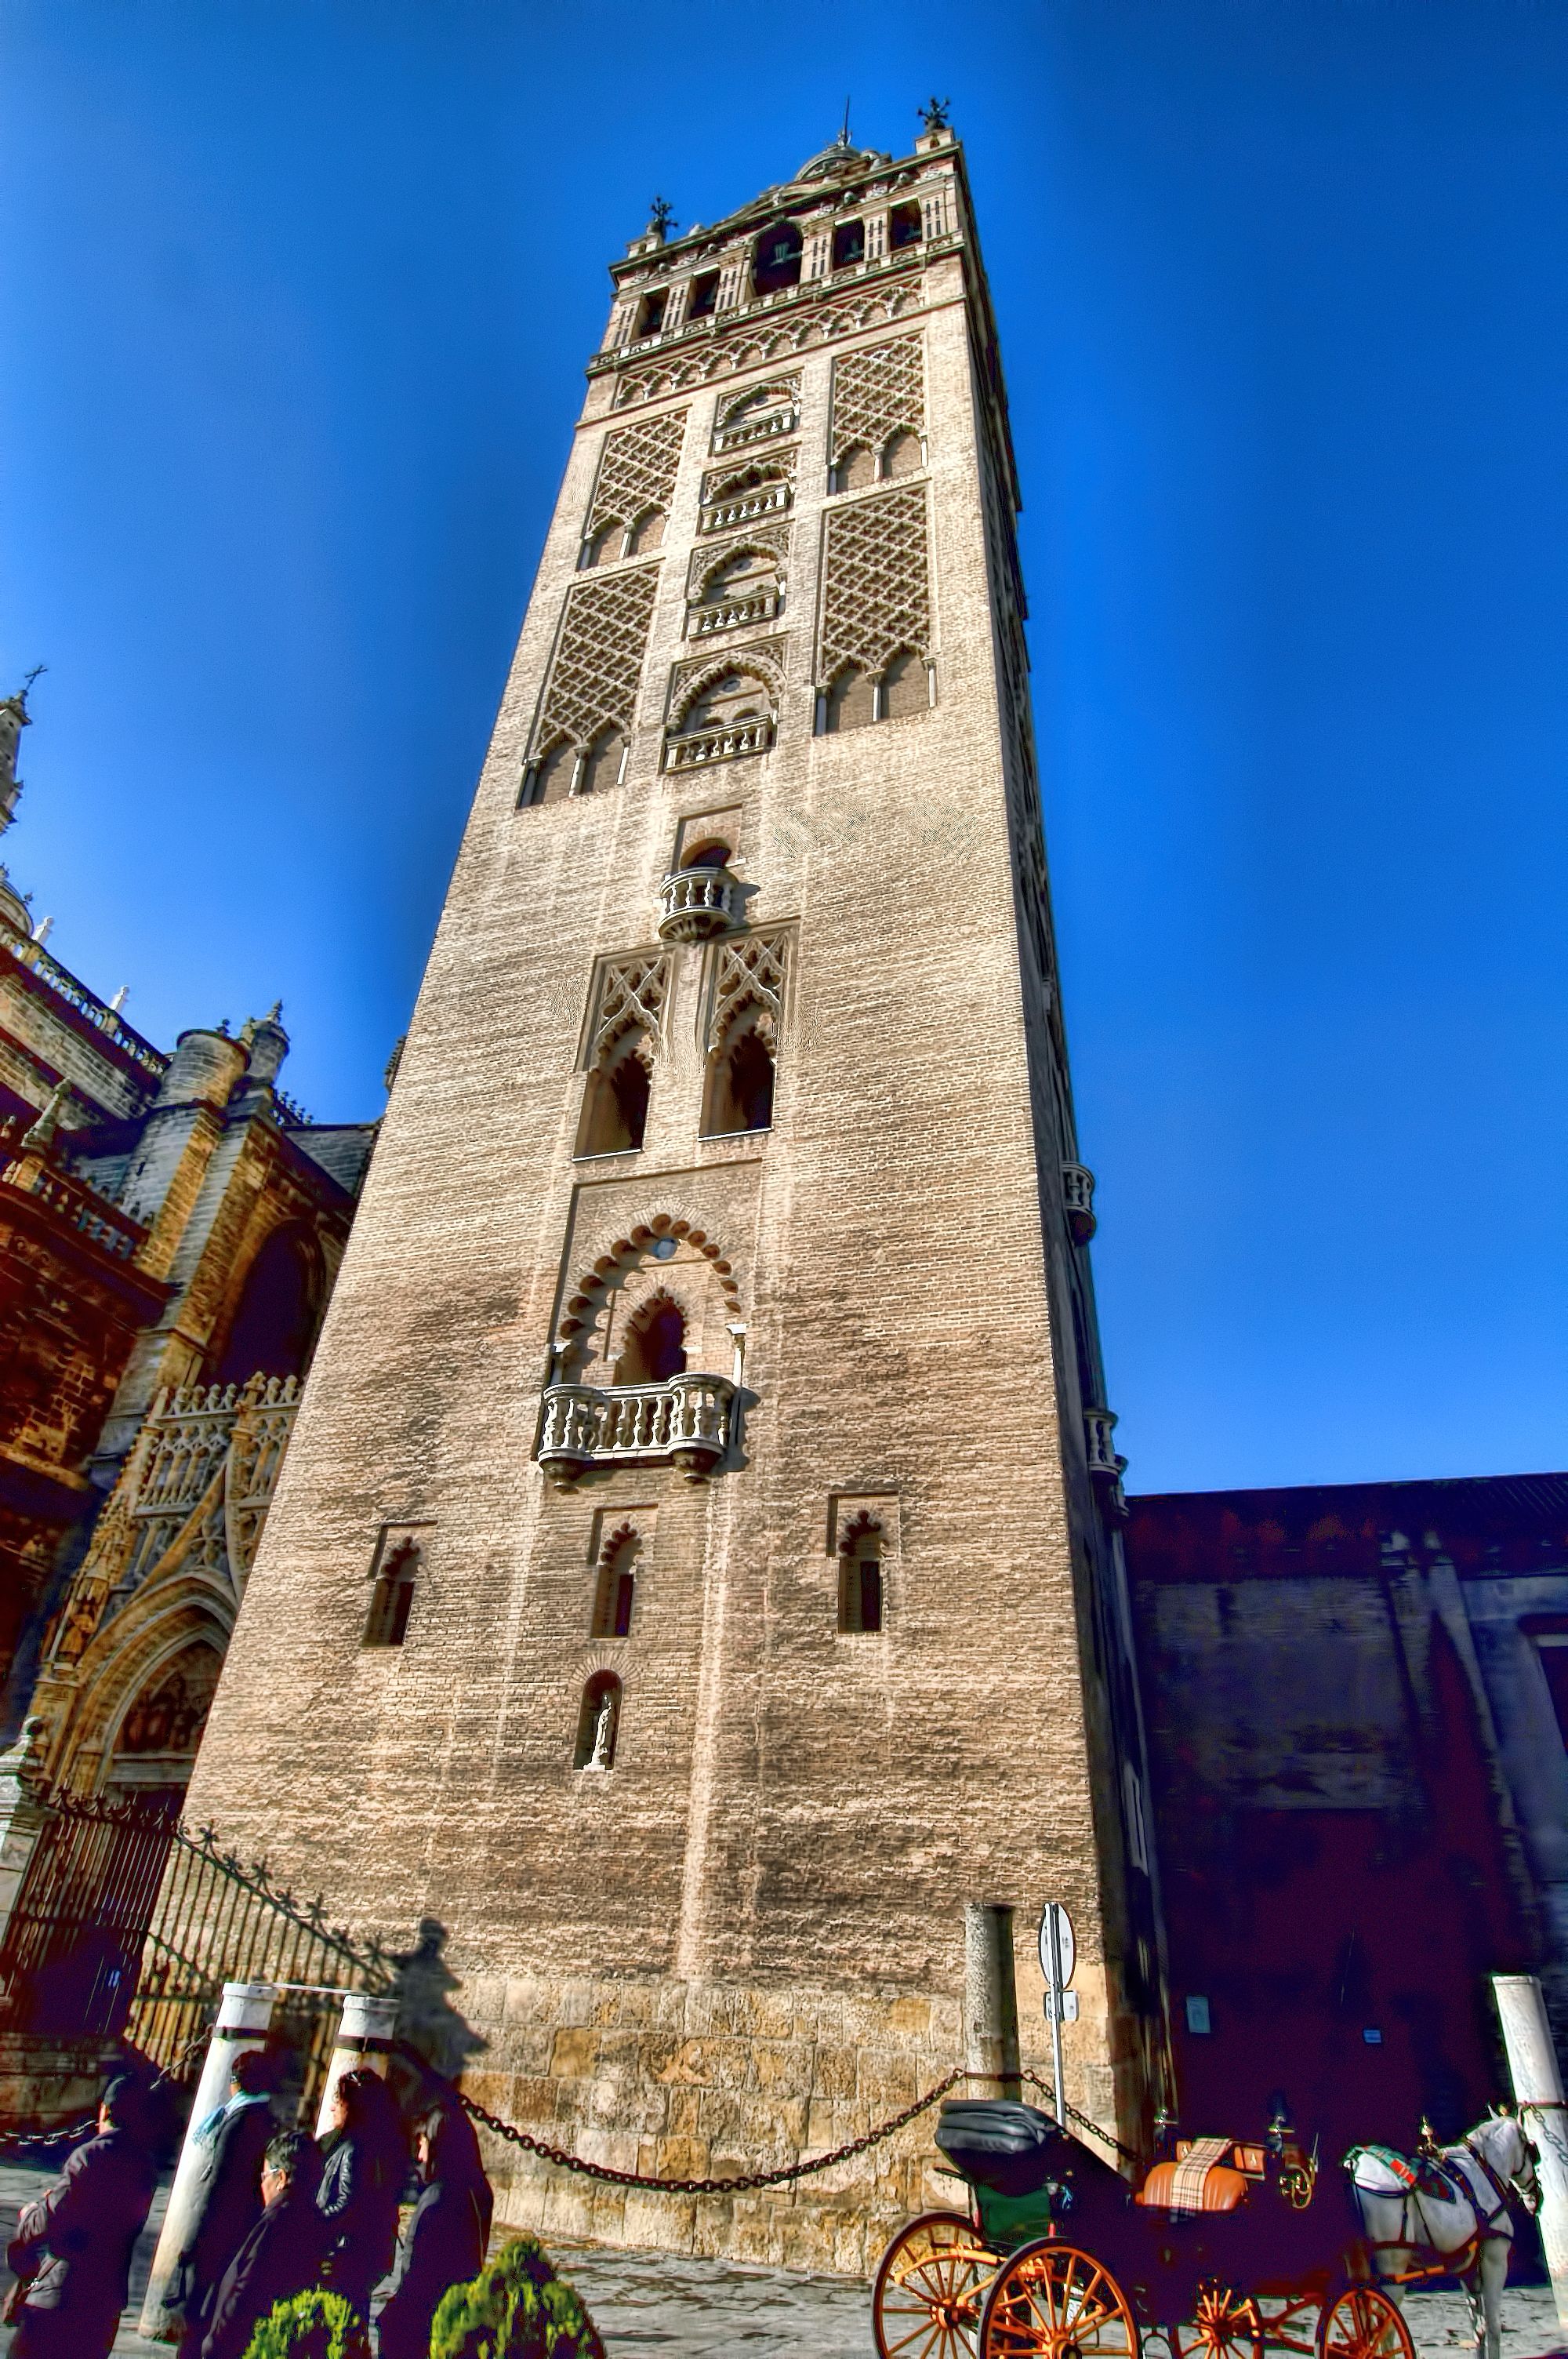
building, monument, tower, landmark, church, cathedral, tourism, place of worship, clock tower, bell tower, spire